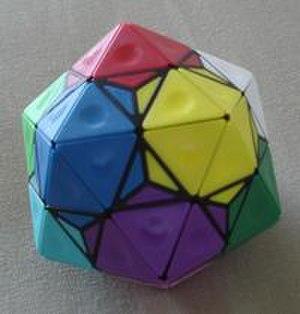
Le Dogic est un équivalent icosaédrique du Rubik's Cube. Il a au total 80 pièces mobiles contre 20 pour le cube de Rubik.